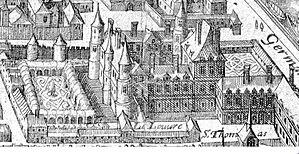
Le fr:Château du Louvre sur le plan fr:Pland de Mérian de 1615. Vue vers l'est. A gauche et au fond, les murs du nord et de l'est qui sont toujours ceux du château médiéval. Devant et à droite, les murs de l'ouest et du sud qui sont des palais de style Renaissance.
La Cour carrée, ou en long la cour carrée du Louvre, est une cour du palais du Louvre.